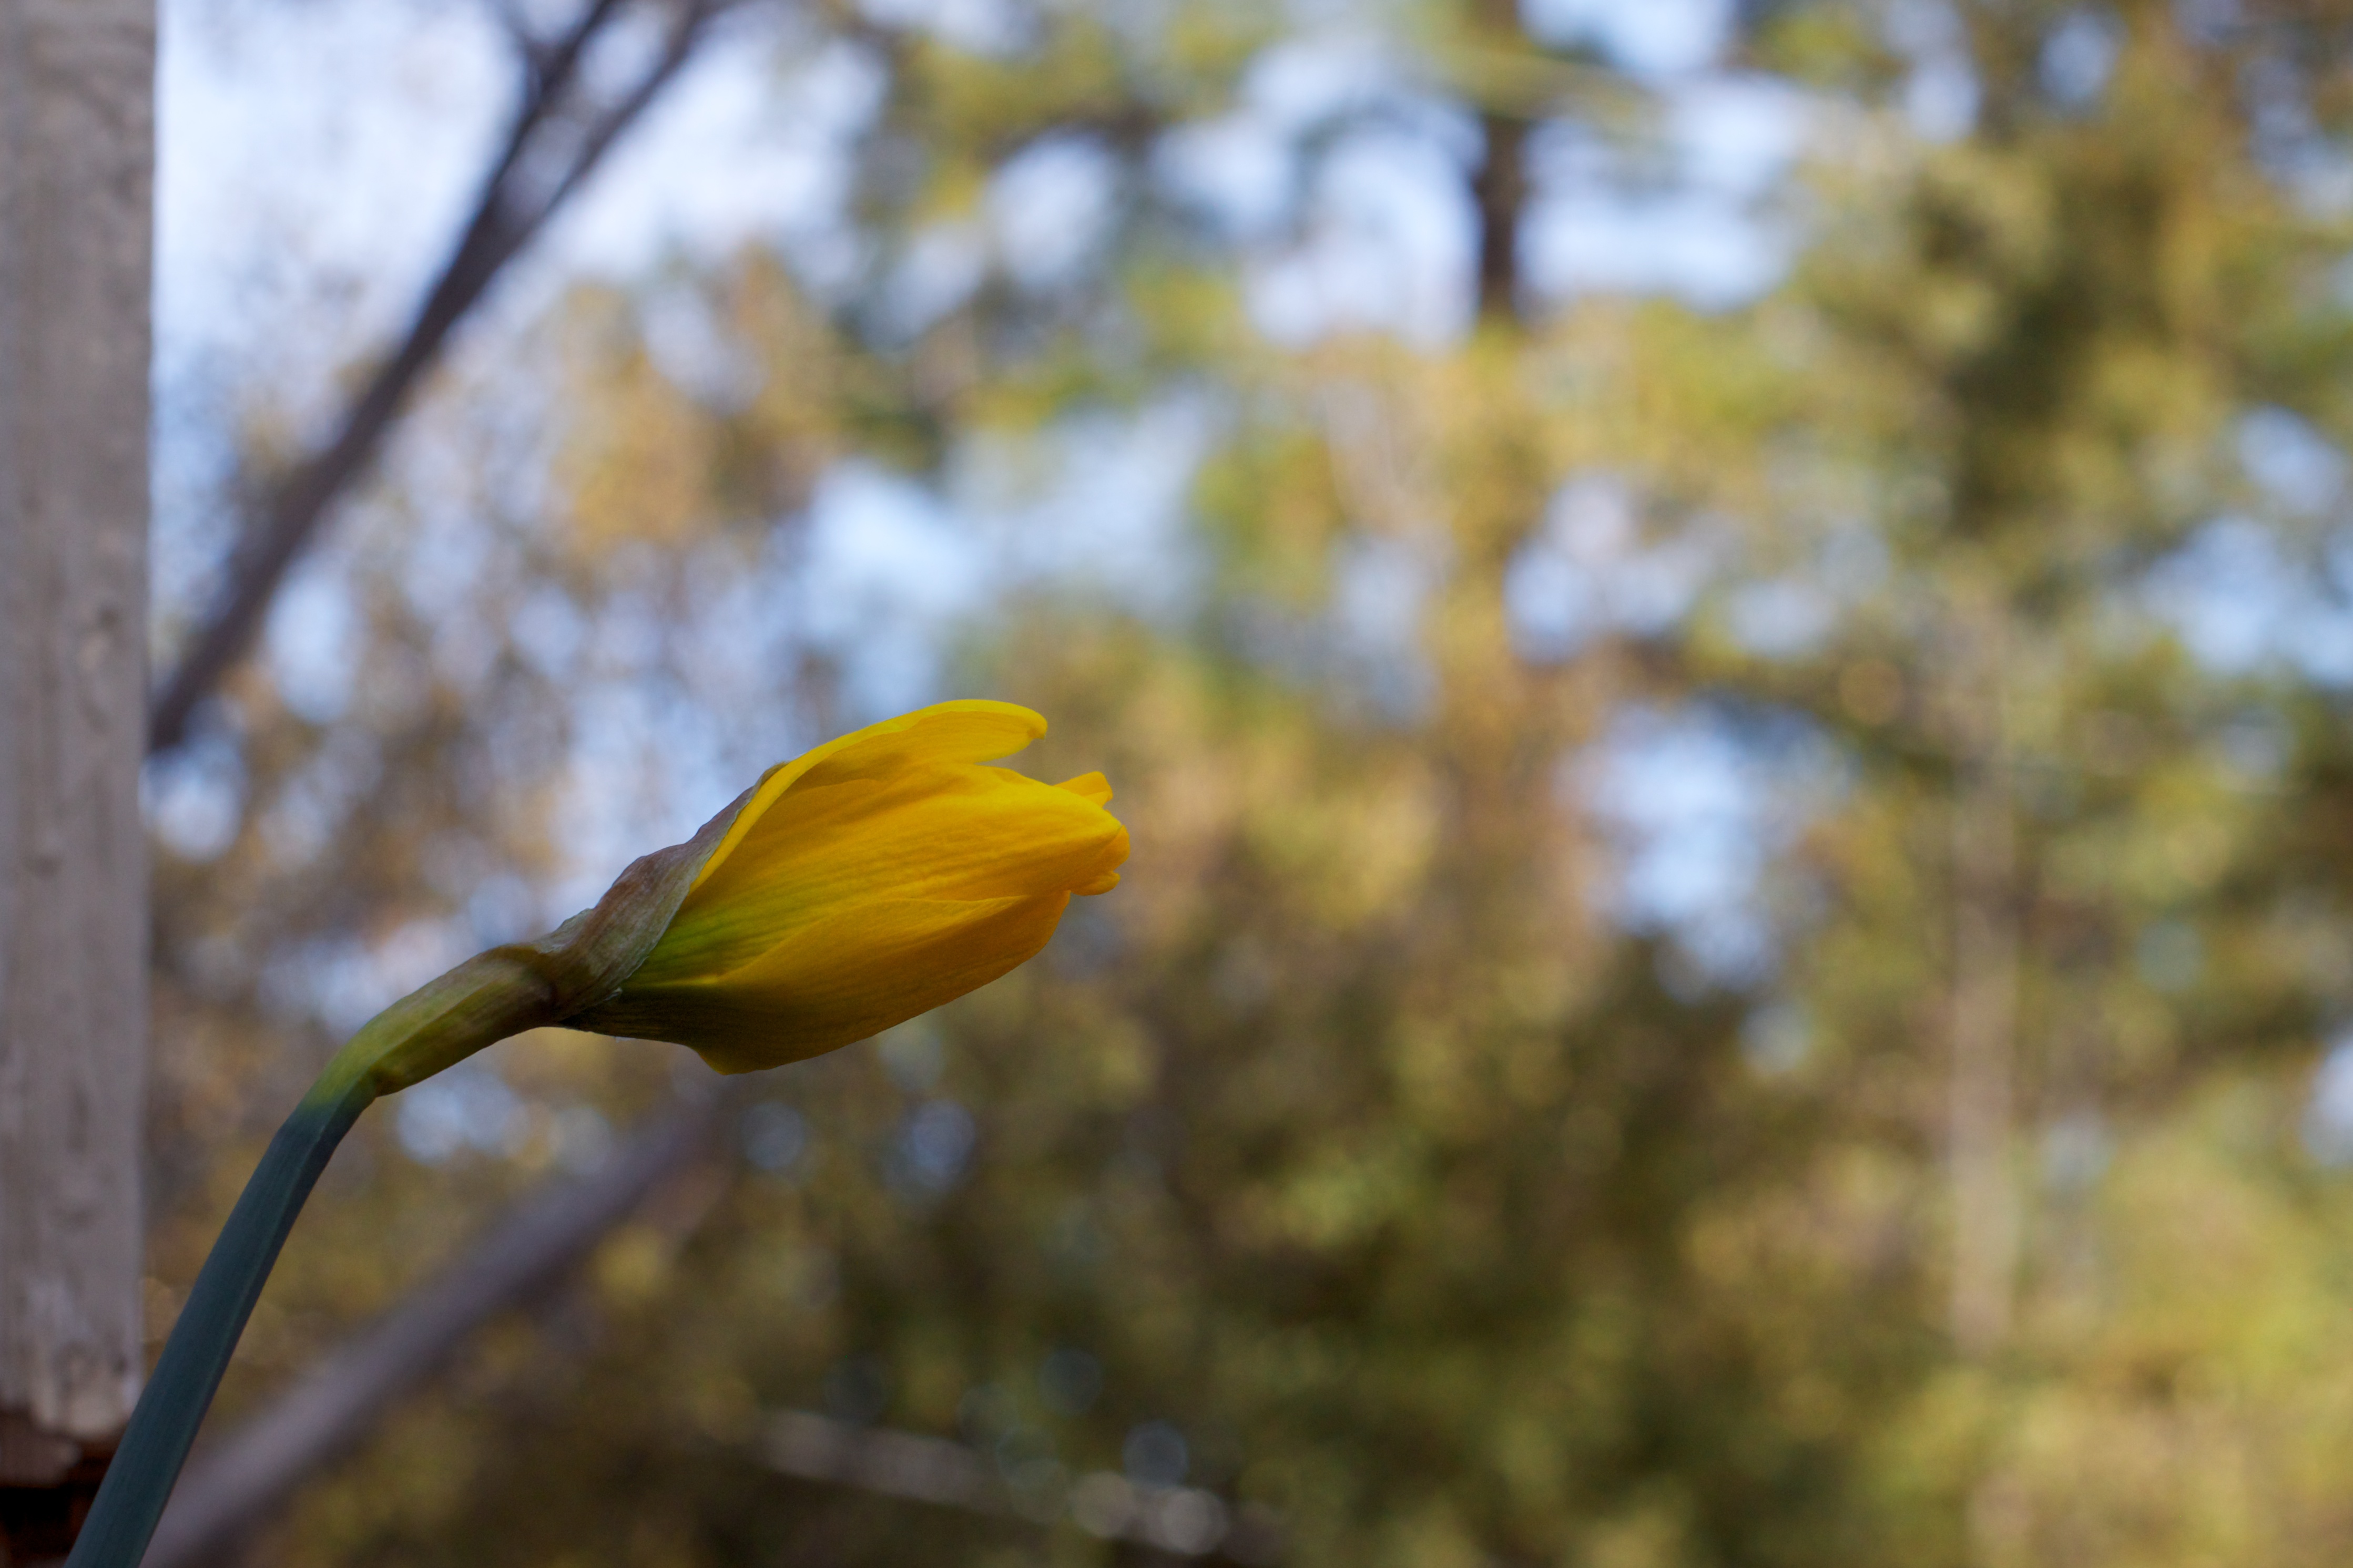
tree, nature, branch, blossom, plant, sunlight, leaf, flower, green, autumn, botany, yellow, daffodil, flora, wildflower, macro photography, flowering plant, land plant